Seeyamangalam

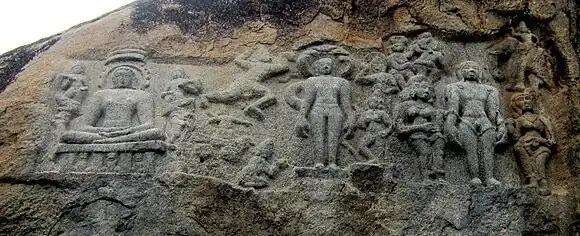
Mahaveerar, Parshavanathar and Bahubali

On the either side of Bahubali, his sisters Brahmi and Saundari are seen. On the top, left side of Bahubali, Indra sitting on elephant and right side, two Gandharvas are seen. The left hand of the Bahubali was damaged. The head of Parshavanathar is surrounded by five headed snake. The left and right side of Parshavanathar, his attendants Padmavathi and Daranendran can be seen. Both the images of Bahubali and Parshavanathar were carved in standing posture. The image of Mahaveerar, sitting in Sukhasana position on a Simhasana with his attendants on either side is seen at the extreme southern direction.